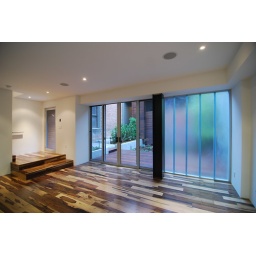
Newly completed IwamotoScott-designed house and courtyard behind Edwardian street-frontage building in North Beach neighborhood, San Francisco.